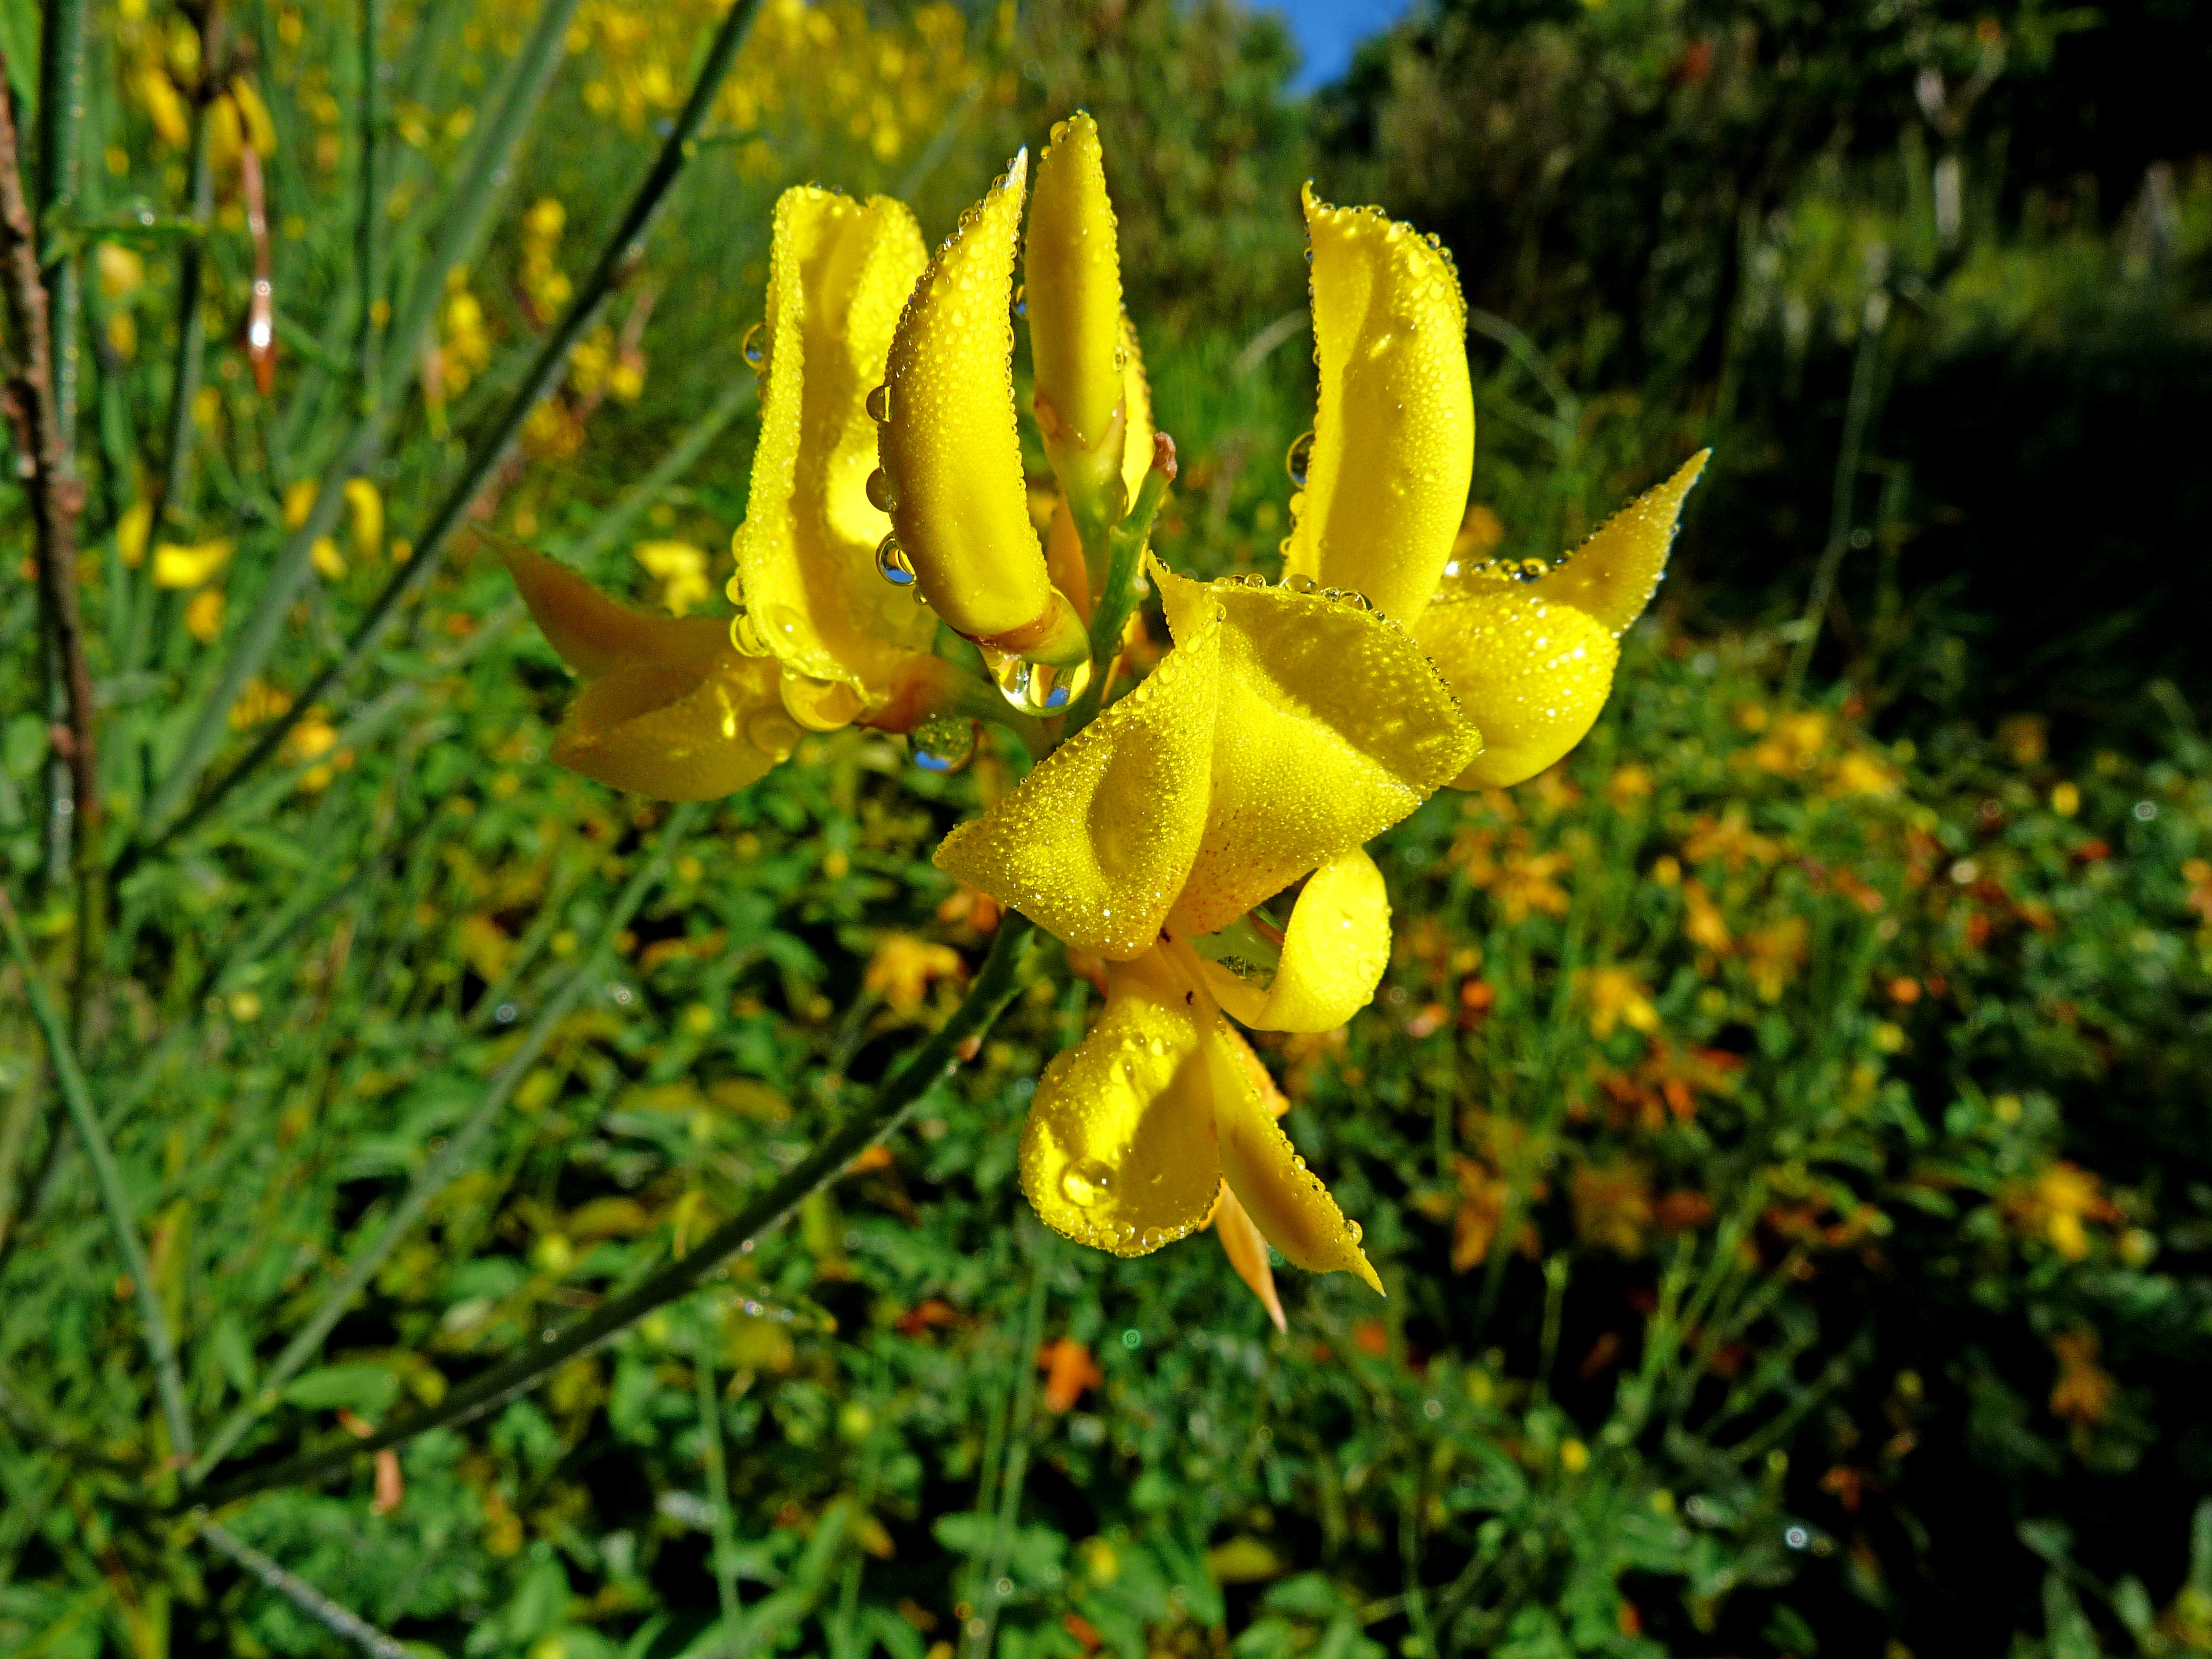
nature, plant, leaf, flower, spring, produce, macro, botany, yellow, garden, flora, wildflower, flowers, shrub, macro photography, dew drops, flowering plant, land plant